Arthrobotrys musiformis

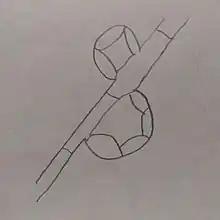
A drawing of adhesive nets of "Arthrobotrys musiformis" based on the work of N.F. Gray and Karen Haard.

This fungi produces spores on curved, obvoid conidia that are 32 to 42 μm in length and 10 to 12 μm in width. The conidia are developed in 1 to 2 weeks on conidiophores that range between 250 and 375 μm long. Following germination of conidia or production of nets, "A. musiformis" may produce chlamdospores 10-20 μm in diameter. "A. musiformis" may be identified using its conidiaphores as they form a globalar, 'head' structure containing 5 to 15 conidia.